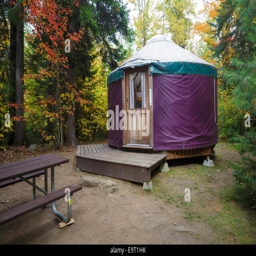
a yurt during the autumn months